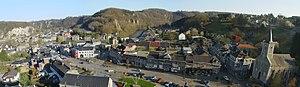
Comblain-au-Pont est une commune francophone de Belgique située en Région wallonne dans la province de Liège, ainsi qu'une localité où siège son administration. S'y trouve le confluent de l'Amblève et de l'Ourthe que surplombent d'imposants rochers nommés les Tartines, en raison de leur forme en tranches bien particulière.